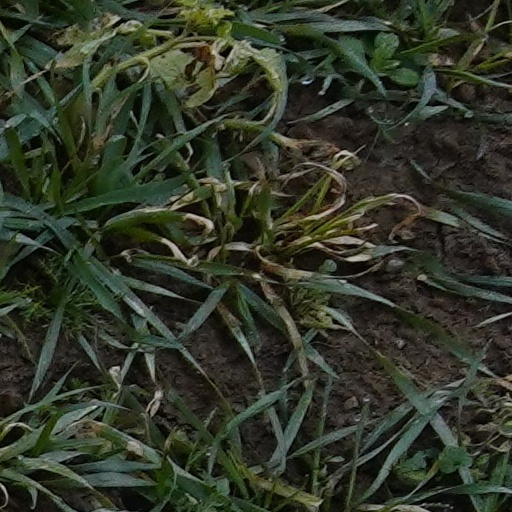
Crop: wheat